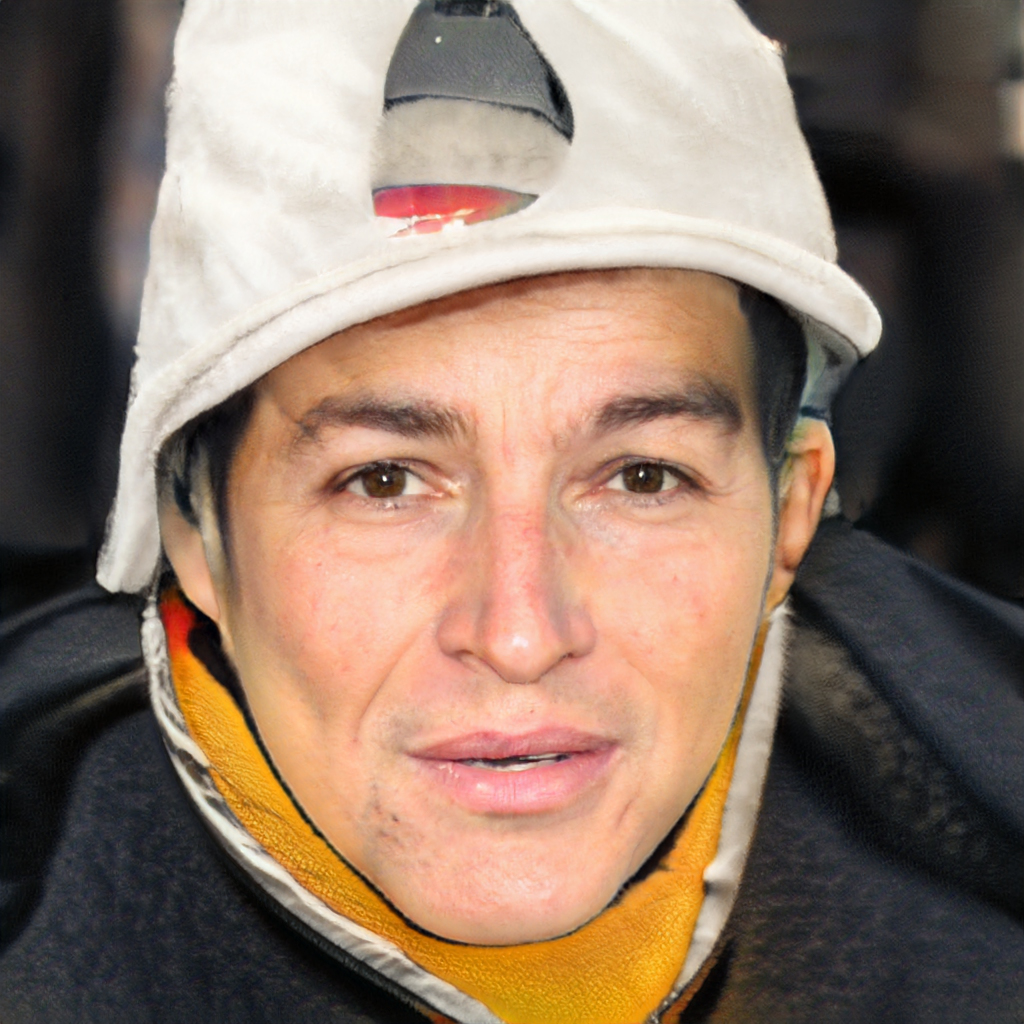
Gender: Male